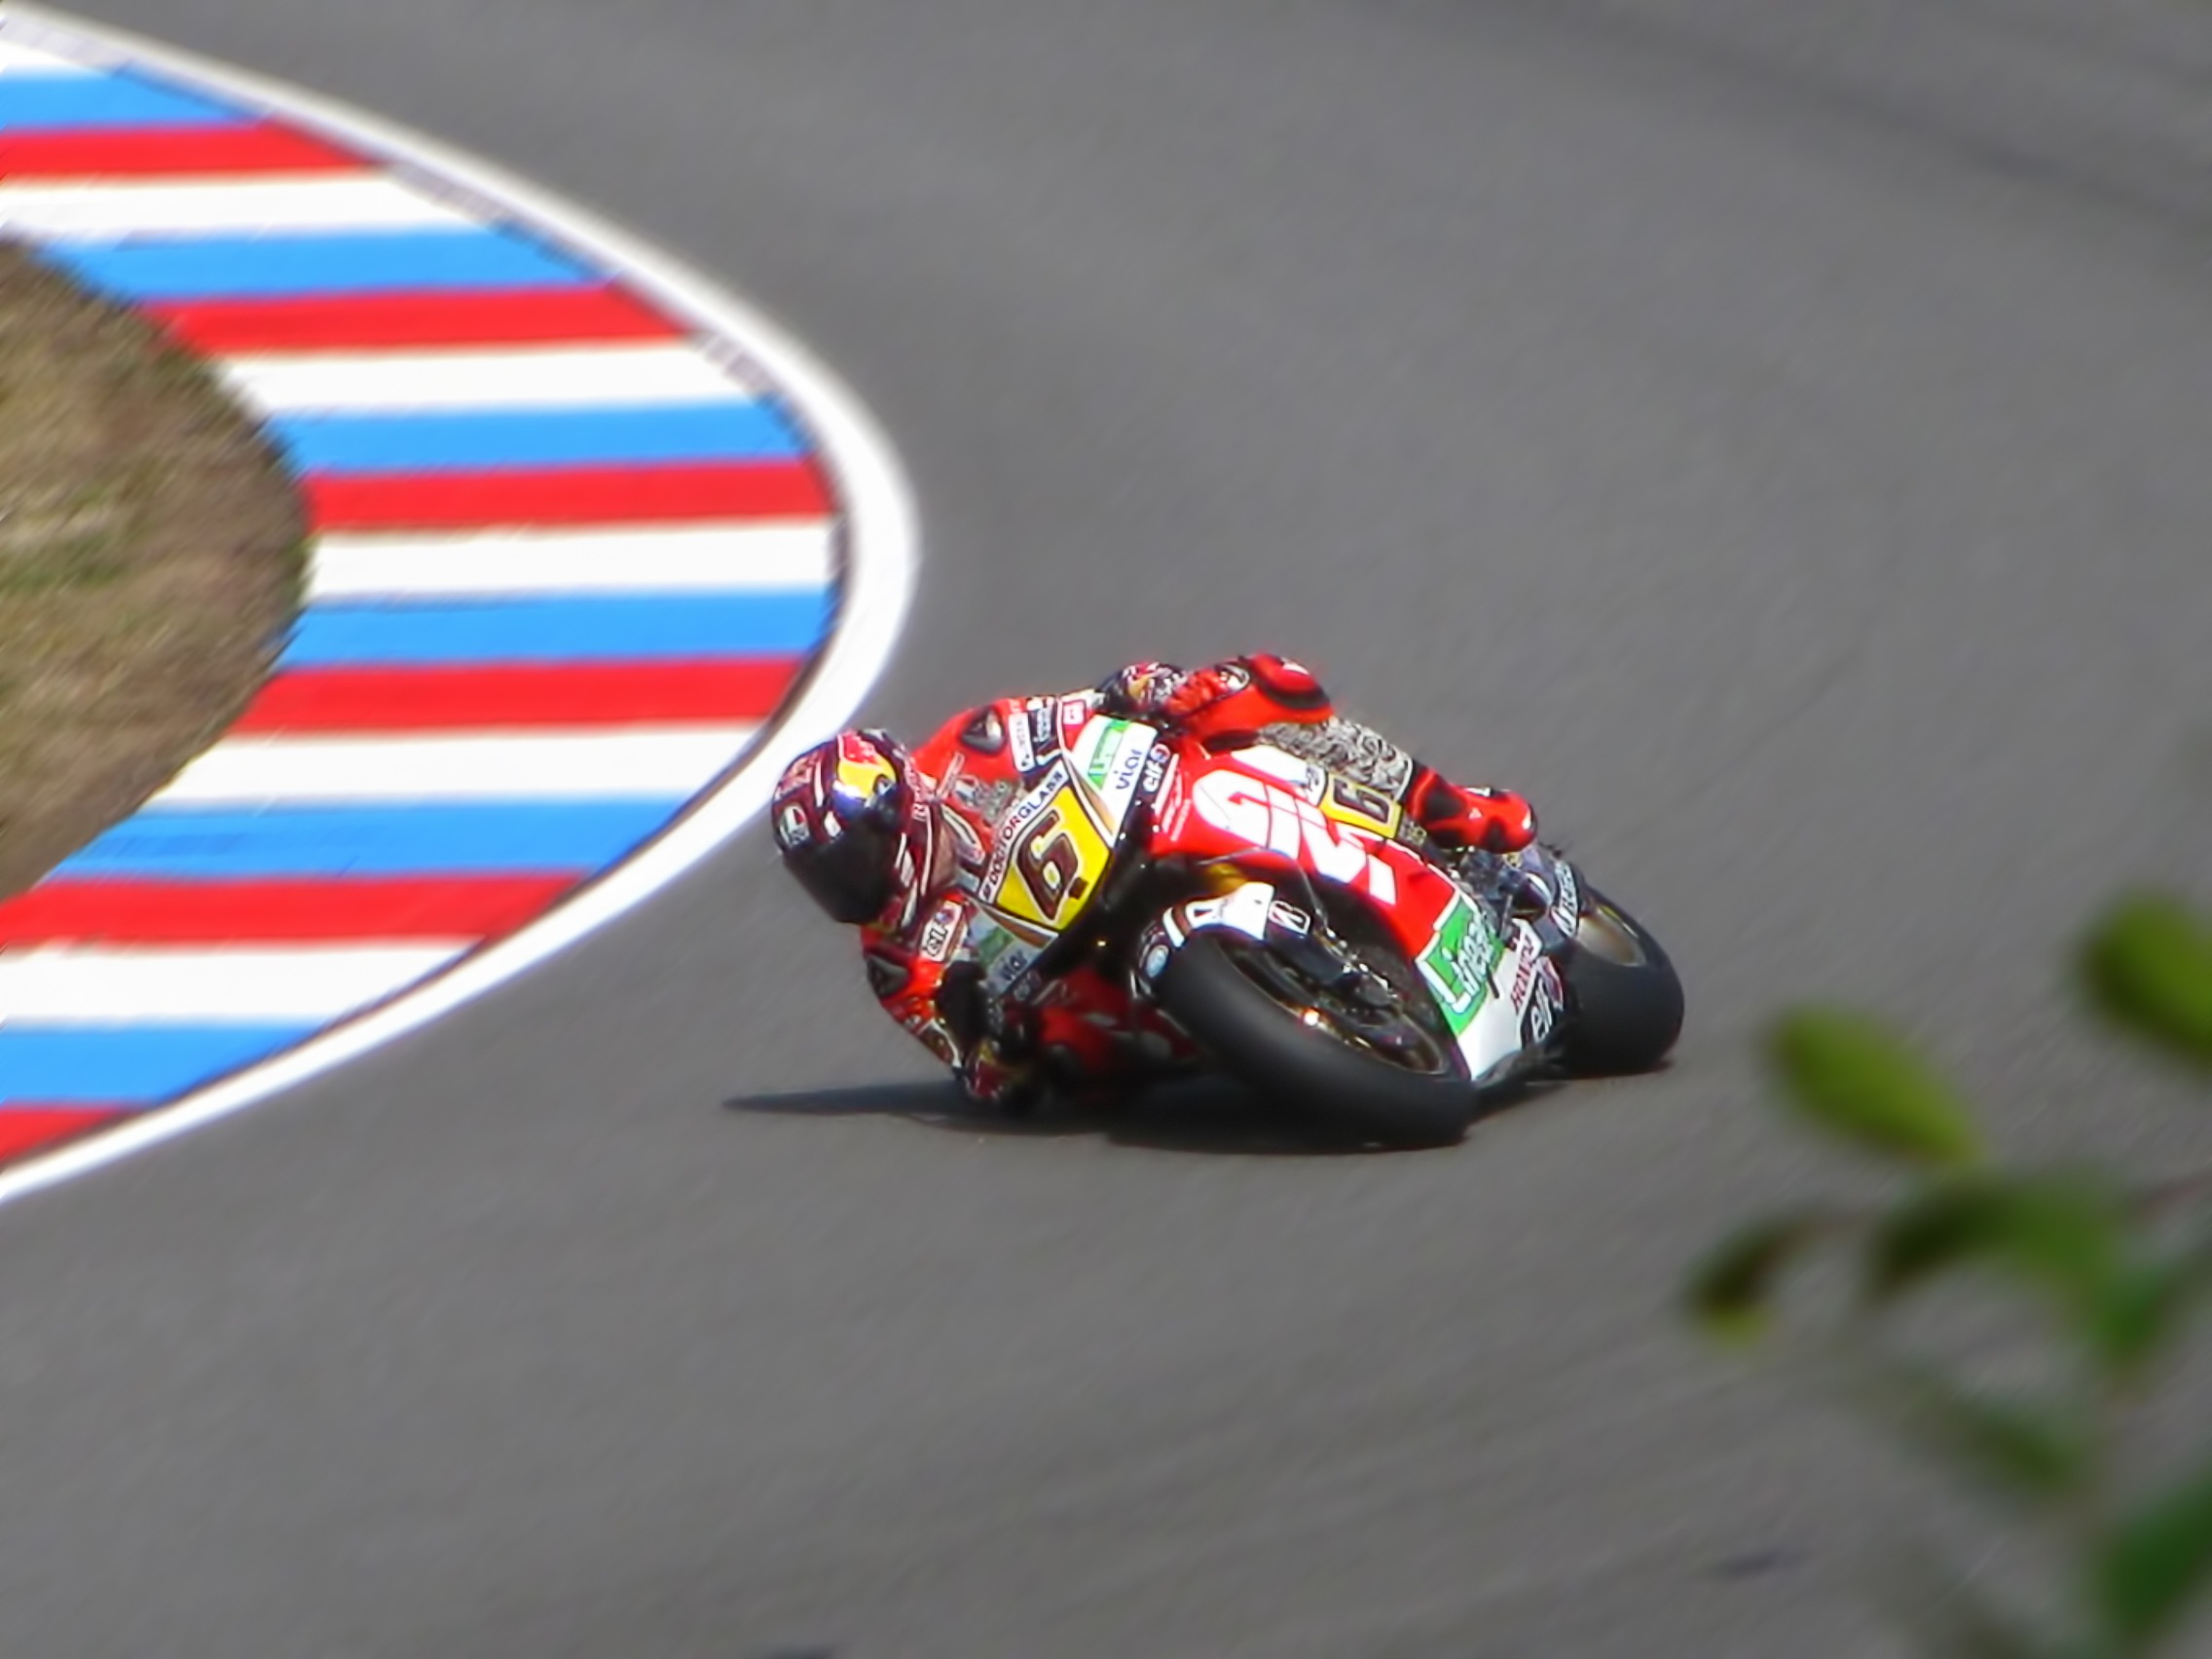
track, curve, vehicle, motorcycle, speed, race, competition, sports, racing, race track, motors, circuit, racer, motorsport, biker, motogp, grand prix, racing bike, motorcycle racing, motor sport, auto racing, road racing, grand prix motorcycle racing